Alice Vanderbilt Morris

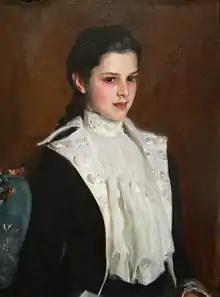
"Portrait of 13 year old Alice by John Singer Sargent, 1888"

Alice Vanderbilt Shepard Morris (December 7, 1874 – August 15, 1950) was a member of the Vanderbilt family. She co-founded the International Auxiliary Language Association (IALA).